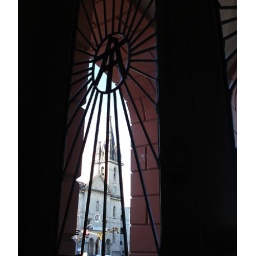
looking fhrough leaded glass windows of opera house lobby to cathedral in the main square